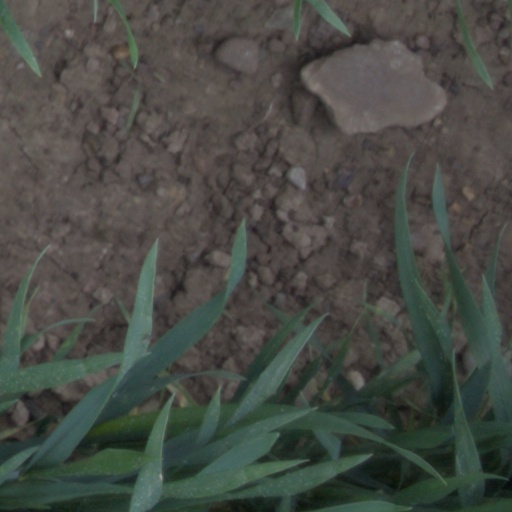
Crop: wheat